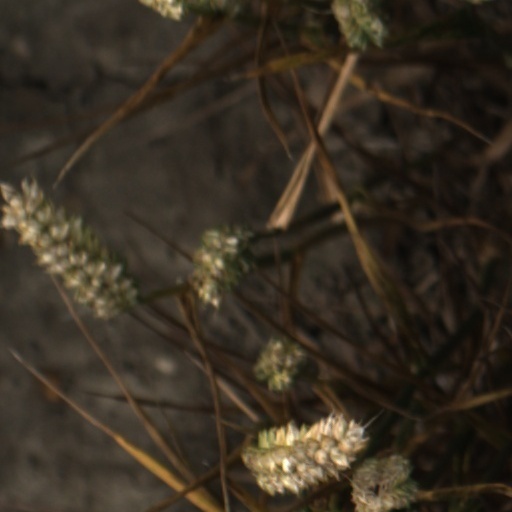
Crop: wheat